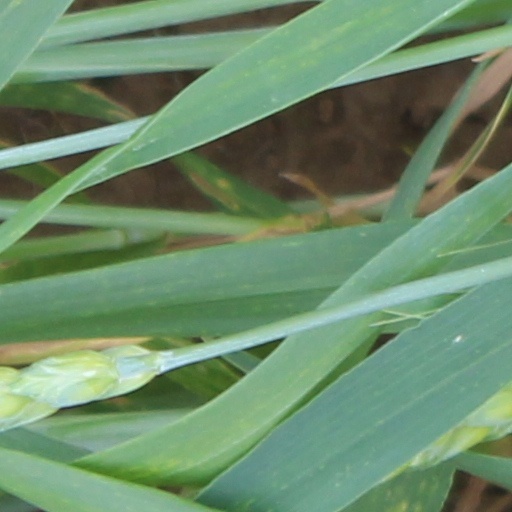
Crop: wheat